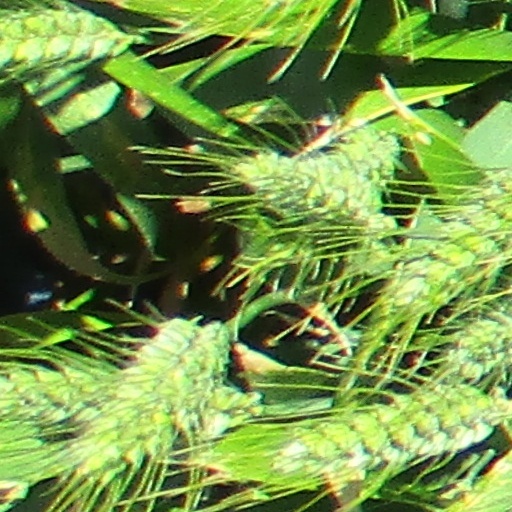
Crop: wheat